List of artificial objects leaving the Solar System

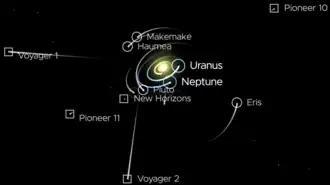
Spacecraft that have left or are about to leave the Solar System are depicted as square boxes

Several space probes and the upper stages of their launch vehicles are leaving the Solar System, all of which were launched by NASA. Three of the probes, "Voyager 1", "Voyager 2", and "New Horizons," are still functioning and are regularly contacted by radio communication, while "Pioneer 10" and "Pioneer 11" are now derelict. In addition to these spacecraft, some upper stages and de-spin weights are leaving the Solar System, assuming they continue on their trajectories.